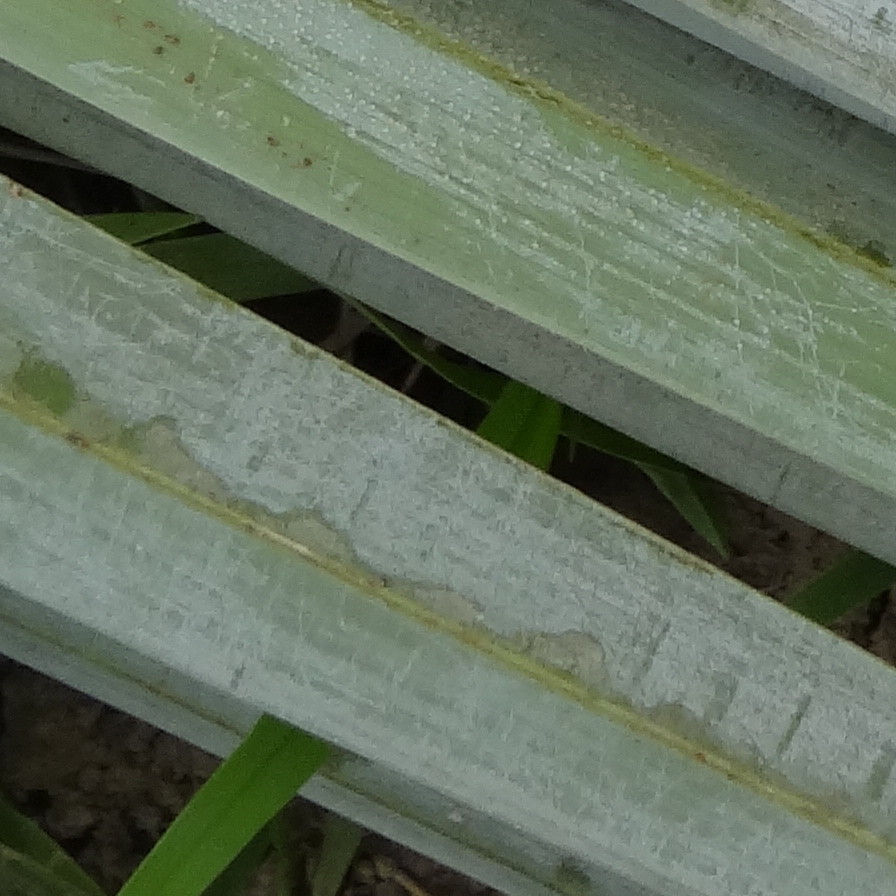
Label: Honey